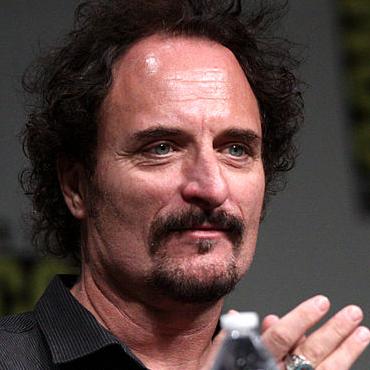
Age: 53